María Luisa Chomiak

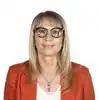

María Luisa Chomiak (born 22 January 1969) is an Argentine politician. A member of the Justicialist Party, Chomiak was elected in 2021 to the National Chamber of Deputies in Chaco Province. From 2015 to 2021 she was "intendenta" (mayor) of her hometown, Charata.